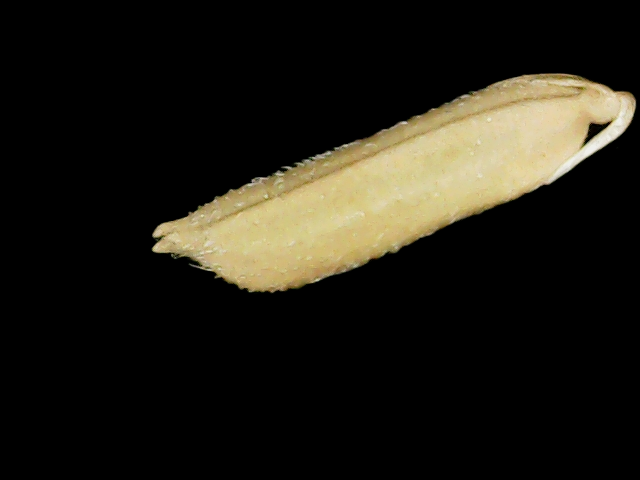
Rice variety: Binadhan19